Servants of India Society

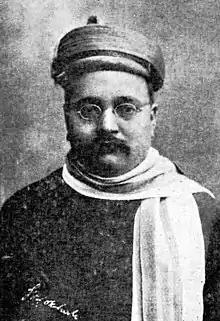
Gopal Krishna Gokhale

The Servants of India Society is a social reform organisation that was formed in Pune, Maharashtra, on June 12, 1905 by Gopal Krishna Gokhale, who left the Deccan Education Society to form this association. Along with him were a small group of educated Indians, as Natesh Appaji Dravid, Gopal Krishna Deodhar, Surendra Nath Banerjee, and Anant Patwardhan who wanted to promote social and human development and overthrow the British rule in India.